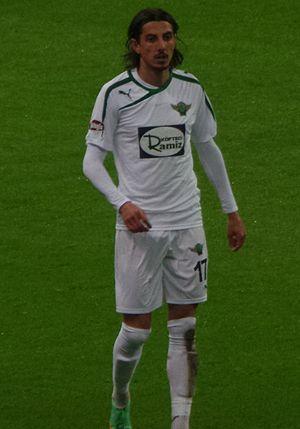
Mehmet Akyüz, né le 2 janvier 1986 à Adapazarı en Turquie, est un footballeur turc, qui évolue au poste d'attaquant à l'Adana Demirspor.